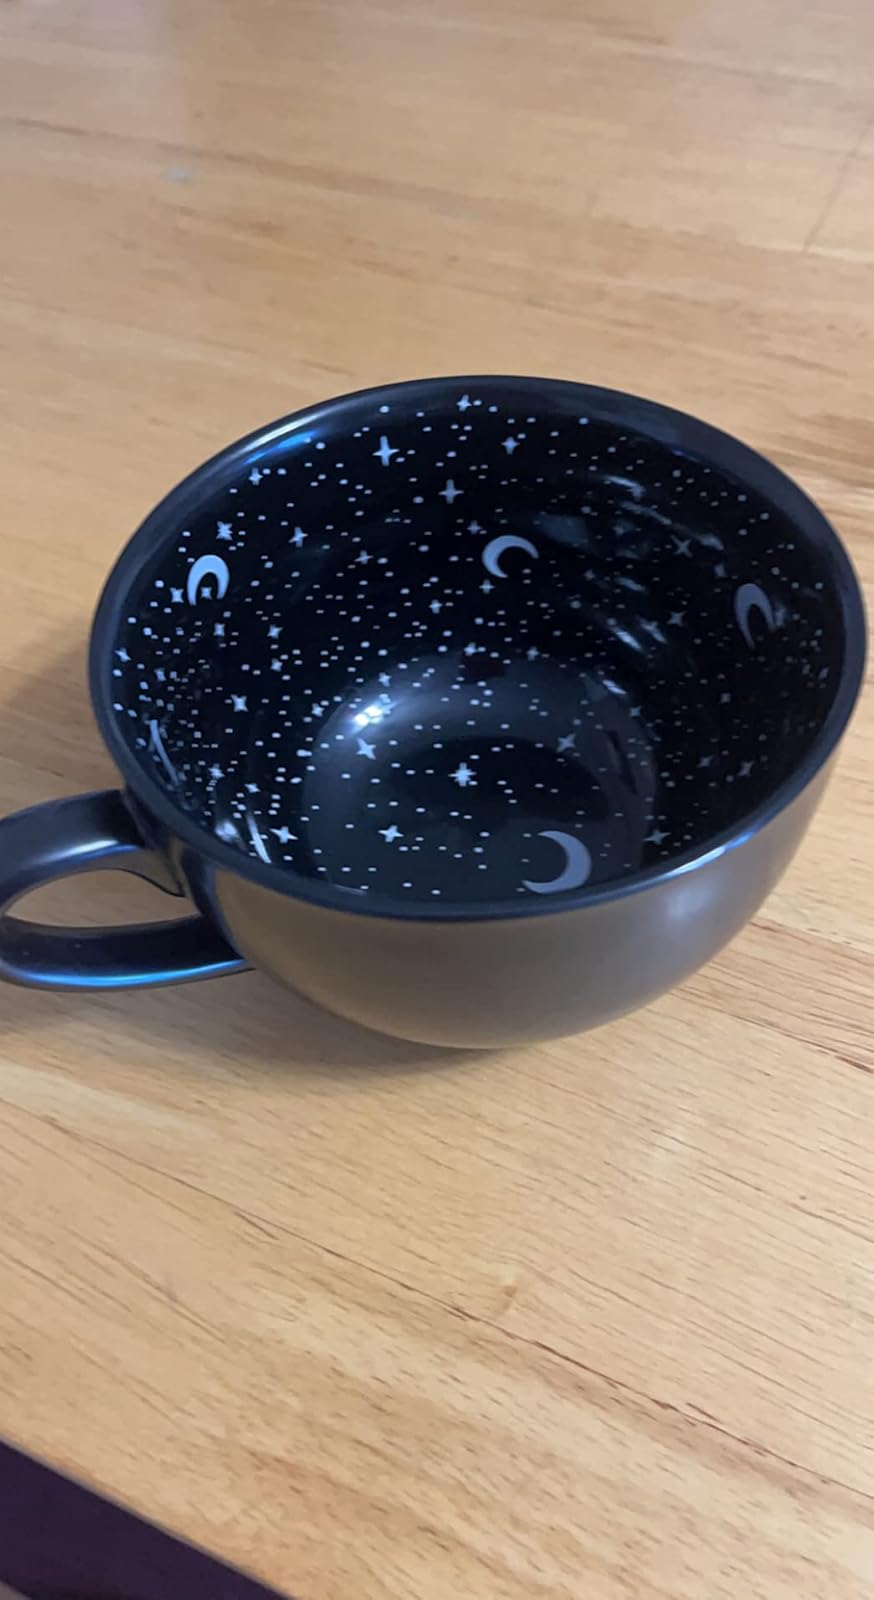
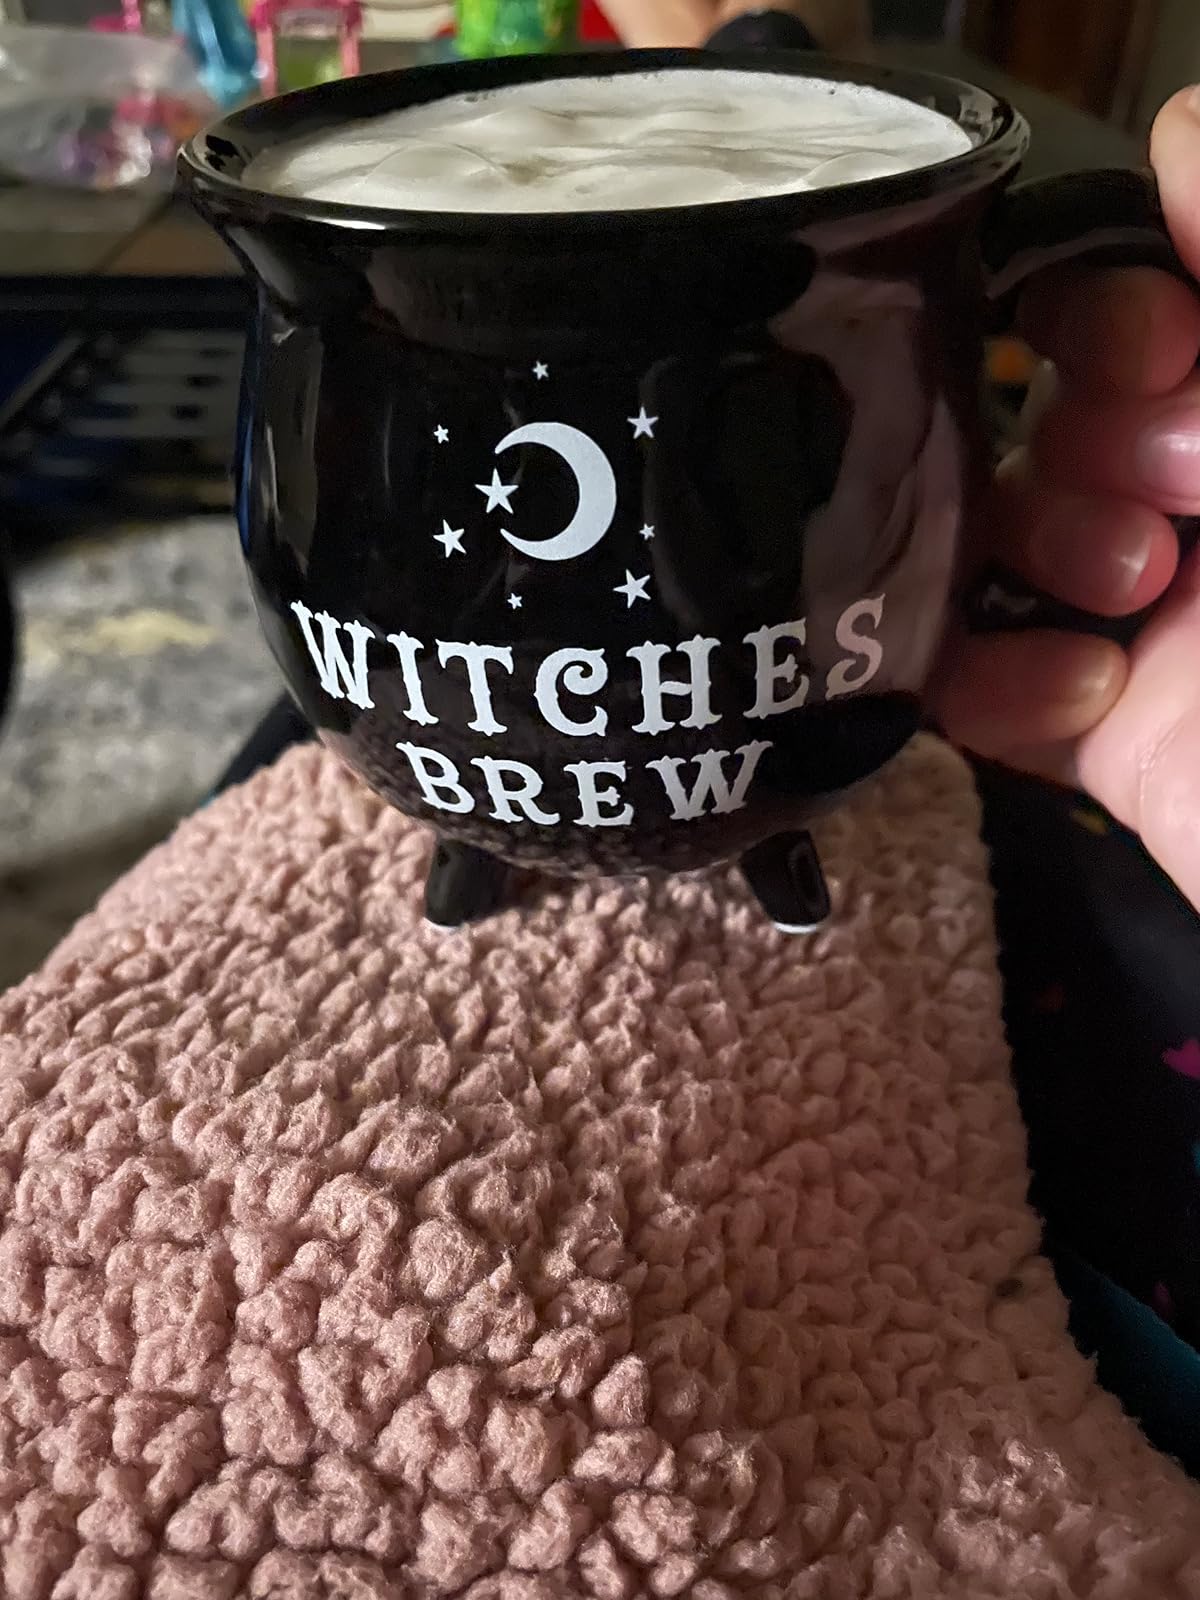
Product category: items_mug
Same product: no